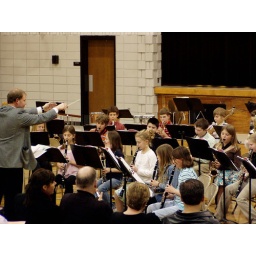
Gage can be found in the backrow with red shirt playing trumpet